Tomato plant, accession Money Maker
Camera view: vertical (180 deg); turntable rotation: 90 degrees
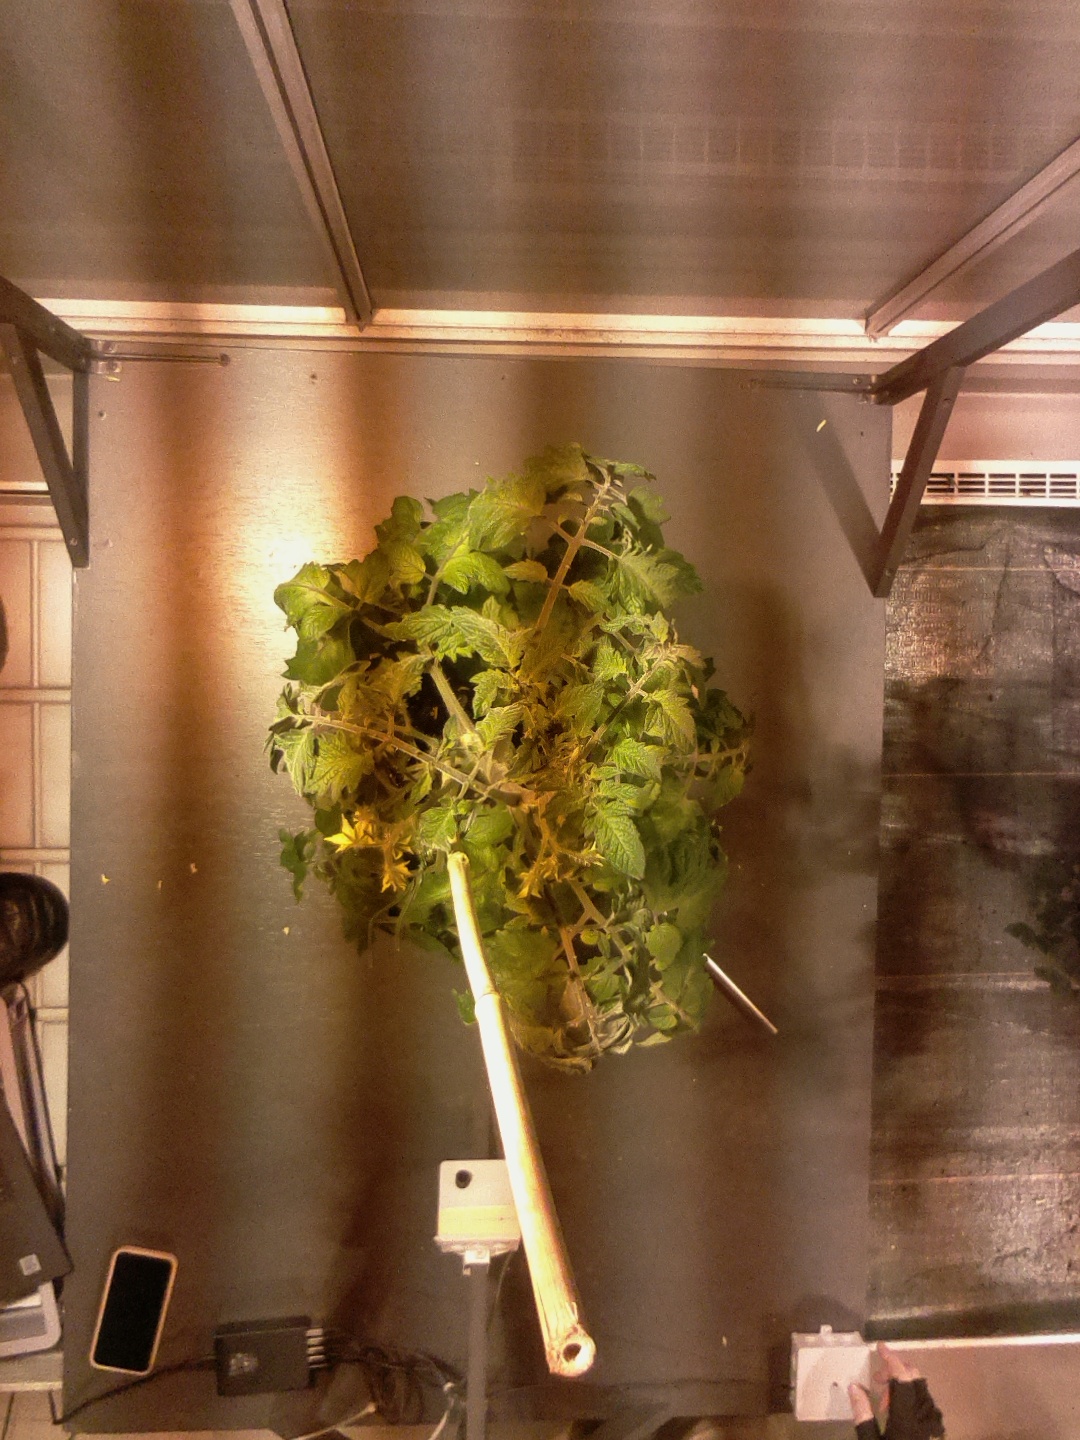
BBCH growth stage 69: End of flowering, 90%-100% of flowers open, more petals falling